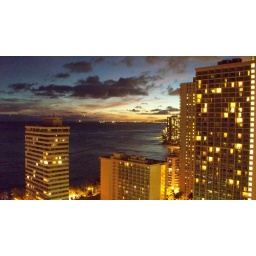
View from my hotel room on the 26th floor of the Marriott Waikiki Beach Resort - After sunset, over the water